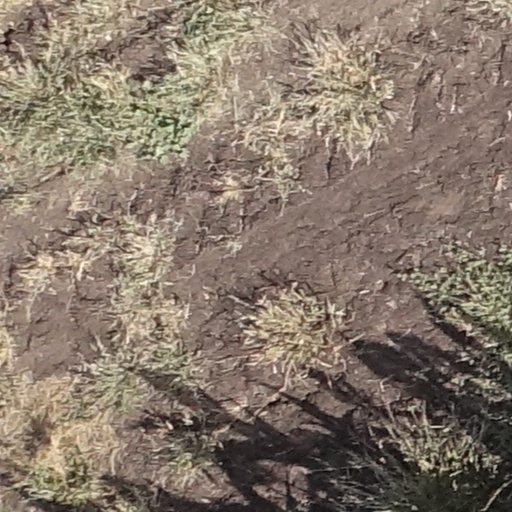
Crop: sorghum